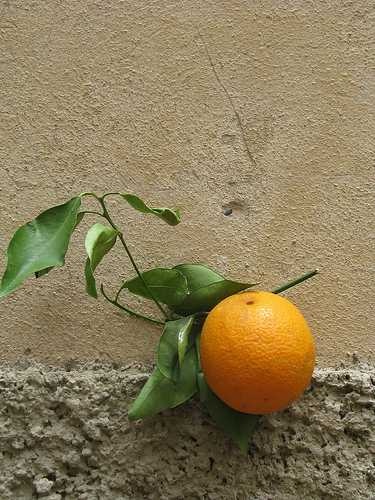
Label: Orange